Alps

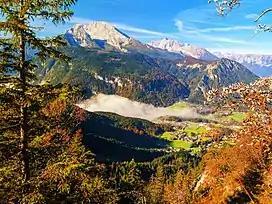
Berchtesgaden National Park in Bavaria

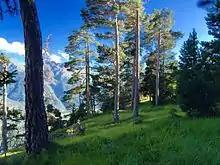
Preserved internal alpine forest and meadow, Vanoise National Park

At these higher altitudes, the plants tend to form isolated cushions. In the Alps, several species of flowering plants have been recorded above , including "Ranunculus glacialis", "Androsace alpina" and "Saxifraga biflora". "Eritrichium nanum", commonly known as the King of the Alps, is the most elusive of the alpine flowers, growing on rocky ridges at . Perhaps the best known of the alpine plants is Edelweiss which grows in rocky areas and can be found at altitudes as low as and as high as . The plants that grow at the highest altitudes have adapted to conditions by specialization such as growing in rock screes that give protection from winds.